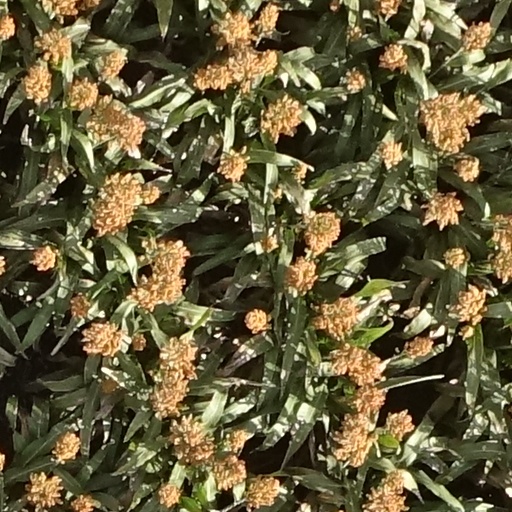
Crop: sorghum